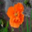
Label: poppy